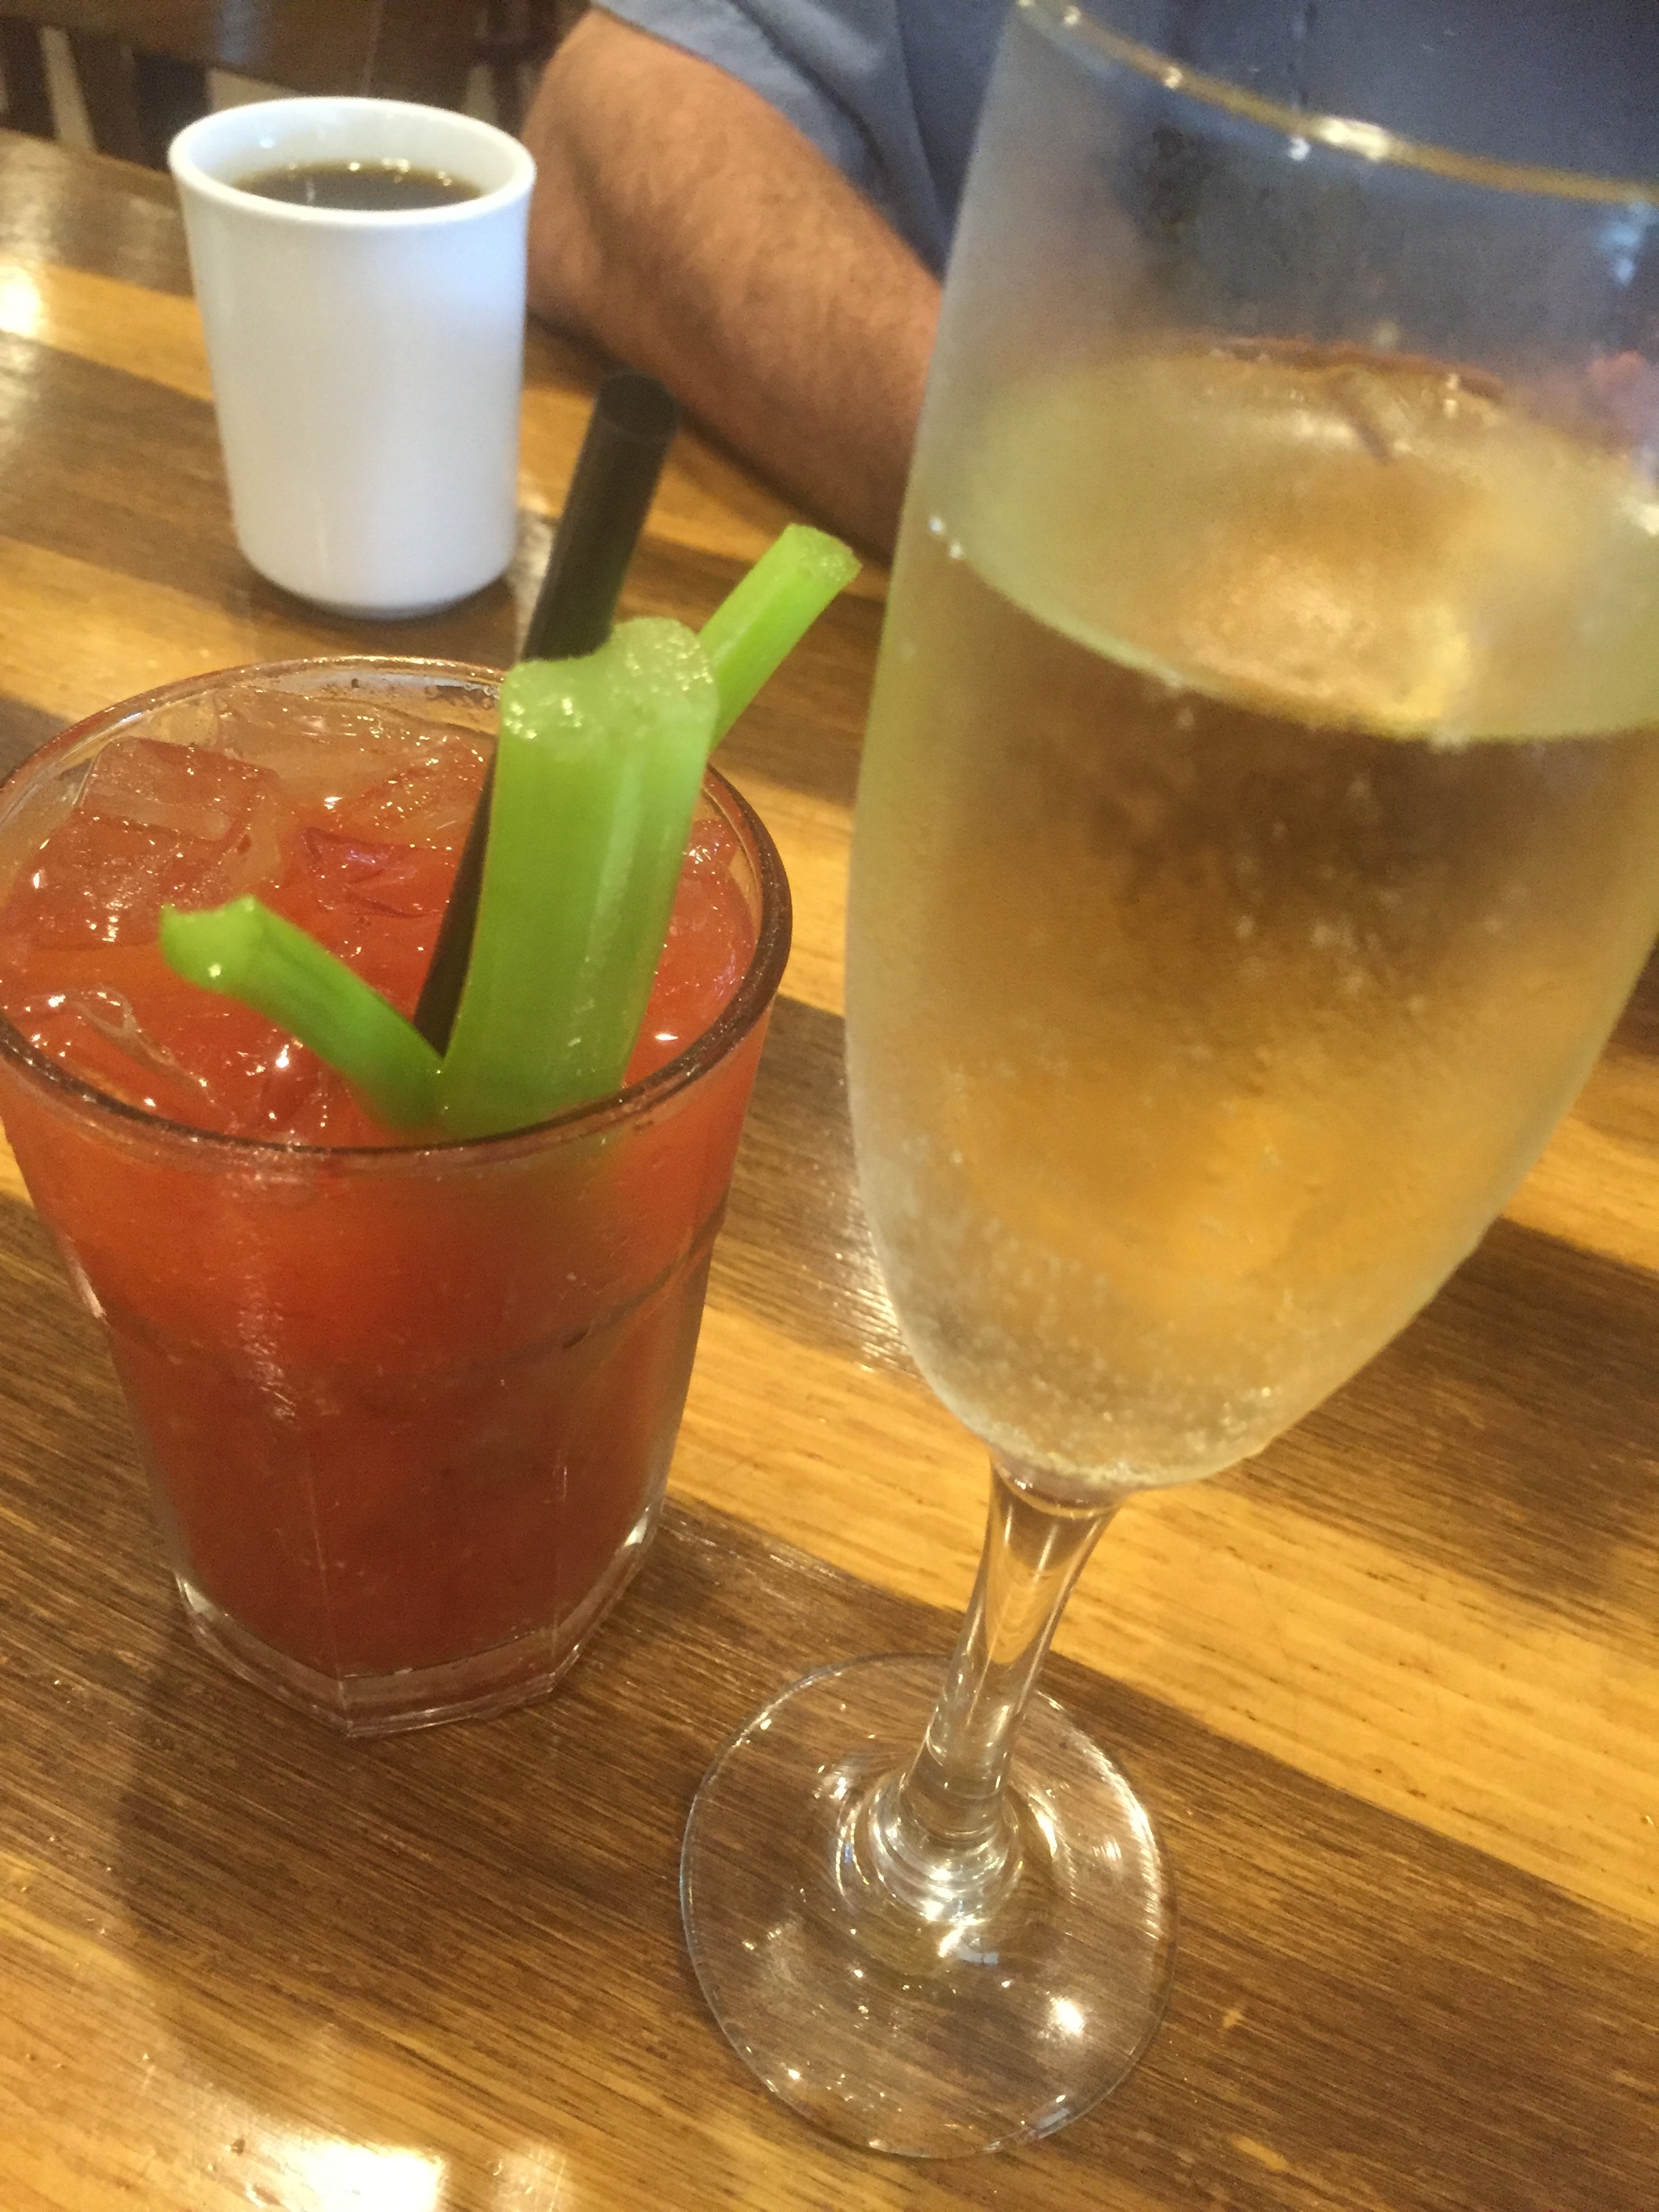
food, produce, drink, cocktail, liqueur, alcoholic beverage, singapore sling, distilled beverage, non alcoholic beverage, mai tai, beer cocktail